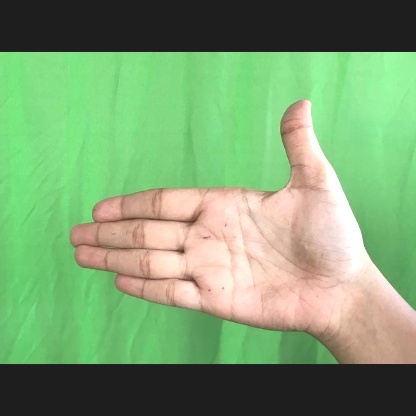
Mudra: Ardhachandran